Sydney Town Hall

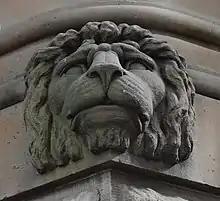
Sandstone lion on north side of building

The Sydney Town Hall still serves as an important presence and meeting place for the City of Sydney to this very day. The building itself regularly undergoes cleaning and restoration to preserve it for future generations. Additionally, it has been rendered with sustainability by improving energy efficiency, including smart light sensors, energy efficient lighting, new roofing insulation to moderate building temperature, solar panels, and new hydraulics and storm water infrastructure.